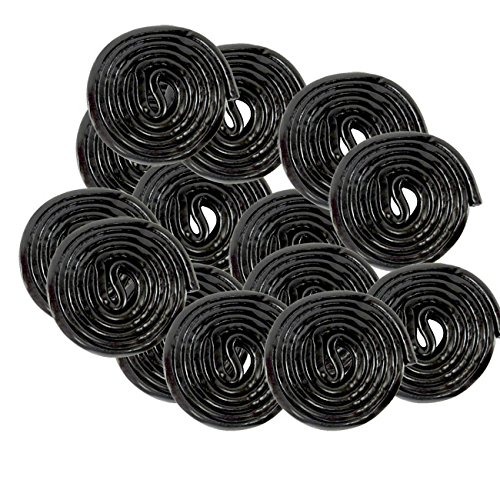
Item Name: Black Licorice Wheels (1 Pound)
Bullet Point 1: Black Licorice Wheels
Bullet Point 2: Unwind them or eat them whole
Bullet Point 3: A classic candy treat
Bullet Point 4: Great for candy bars / buffets
Product Description: Black Licorice Wheels Sold in Multiple Package Sizes.
Value: 16.0
Unit: Ounce

Price: 20.74